Song in the Clouds

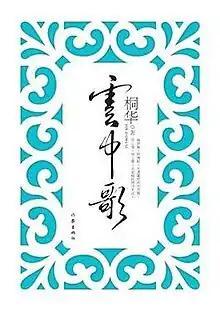
Book cover

Song in the Clouds, also known as Yun Zhongge, is a novel by Tong Hua. It was published in 2007 by Writers Publishing House (作家出版社). It is a sequel to "Ballad of the Desert".